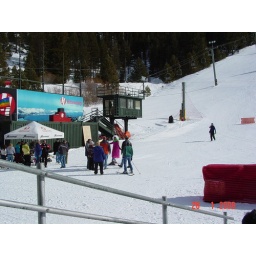
Miss Nevada in the pink dress and white wig.